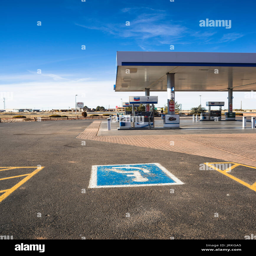
handicapped parking spot at gas station in a city , by airport